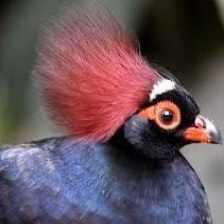
Species: CRESTED WOOD PARTRIDGE
Scientific name: ROLLULUS ROULOUL
ImageNet parent category: partridge